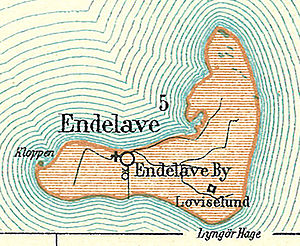
Nim Herred
Endelave omkring 1900
Kort over Endelave i Skanderborg Amt
Nim Herred var et herred i Skanderborg Amt. I Kong Valdemars Jordebog hed det Nymhæreth og hørte i middelalderen under Loversyssel. I 1451 var det under Bygholm Len der fra 1617 kaldtes Stjernholm Len, og fra 1660 Stjernholm Amt.